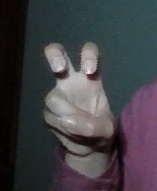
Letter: toot